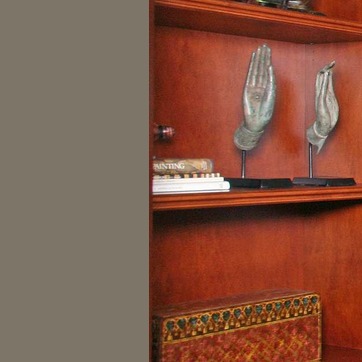
Material: paper